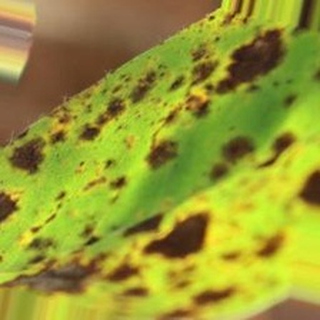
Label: groundnut_late_leaf_spot